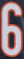
Number: 6